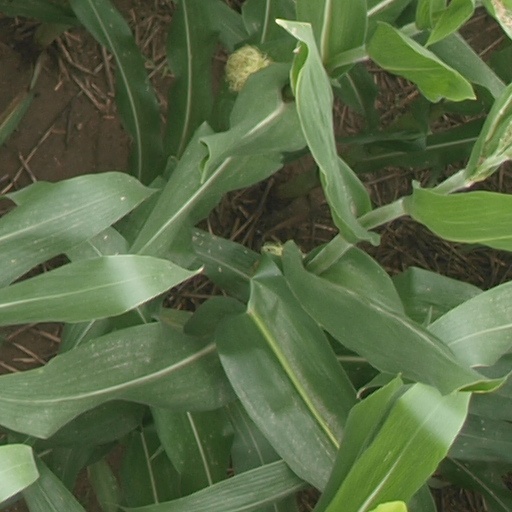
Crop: maize; corn